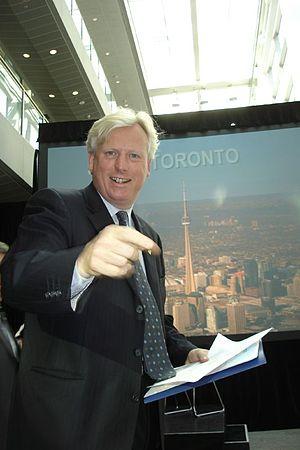
David Raymond Miller est un homme politique canado-britanno-américain. Il est le maire de Toronto, ayant été élu à ce poste en 2003 et réélu en 2006 pour un mandat de quatre ans. Miller est le 63ᵉ maire de Toronto, et le second de la ville fusionnée. Il entra en politique en tant que membre du Nouveau Parti démocratique, mais il est élu maire et a gouverné sans aucune affiliation à un parti officiel.
Le C40 Cities Climate Leadership Group est une organisation qui vise à lutter contre le dérèglement climatique.